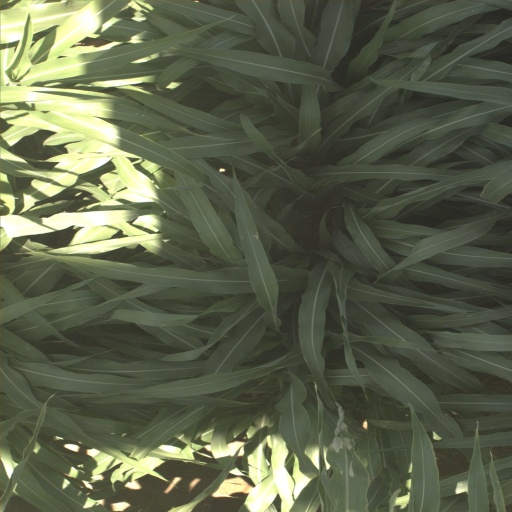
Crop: sorghum